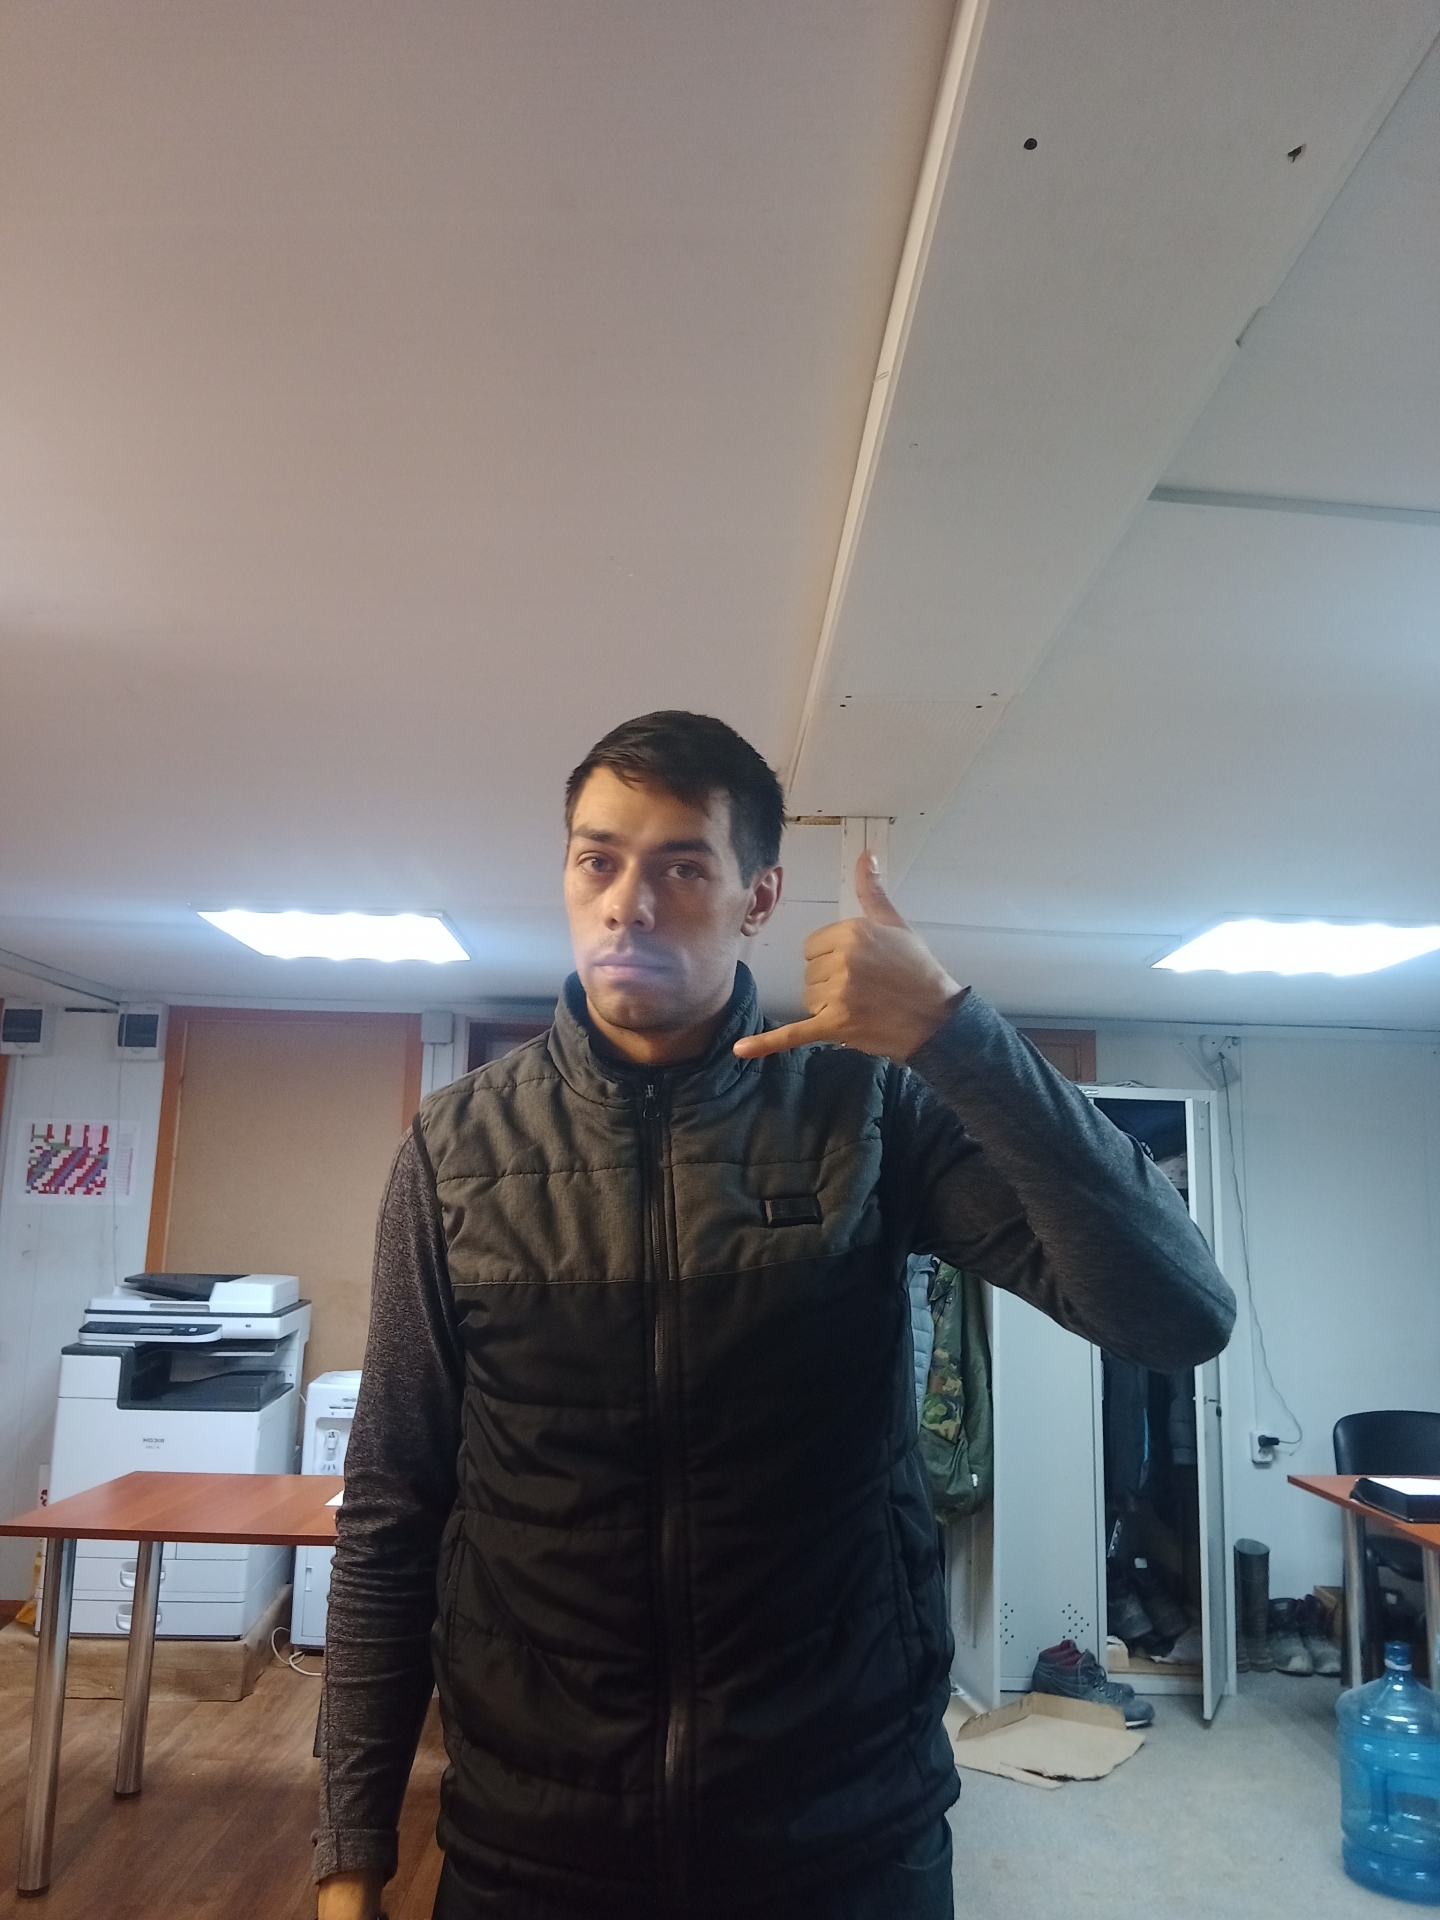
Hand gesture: call